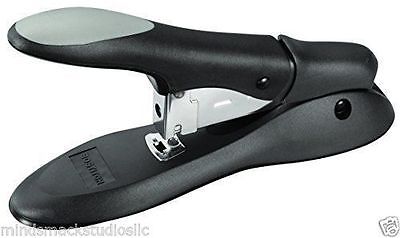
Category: stapler